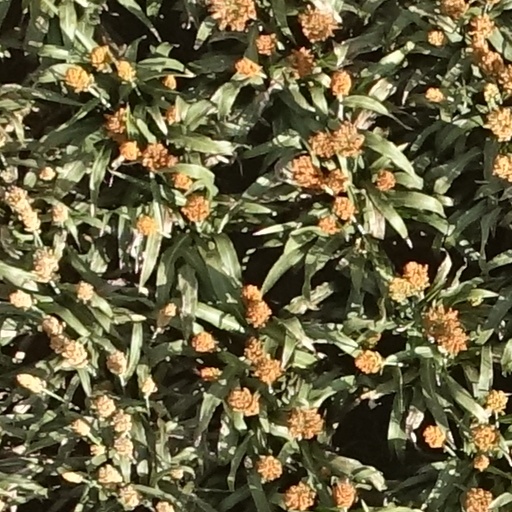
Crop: sorghum